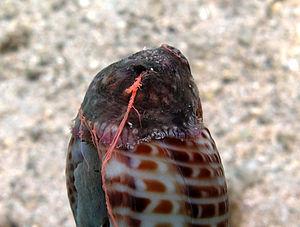
Anémone des Bernard-l'hermite (Calliactis polypus), avec des aconties, à la Réunion.
Les anémones de mer, orties de mer ou actiniaires sont un groupe d'animaux marins vivant fixés à un support. Elles appartiennent à l'ordre des cnidaires anthozoaires. L'anémone est constituée d'un polype solitaire, sans squelette calcaire.
Une acontie est un filament urticant produit par les mésentères de certaines anémones de mer.
L'île de La Réunion est un département d'outre-mer français situé dans le sud-ouest de l'océan Indien.